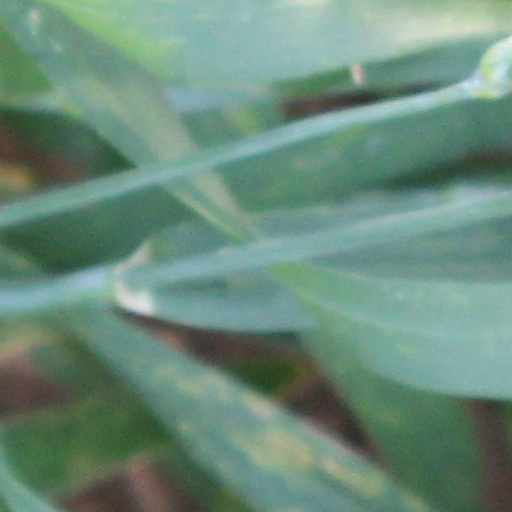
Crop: wheat